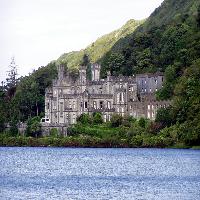
Weather: cloudy or overcast